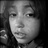
Emotion: sad